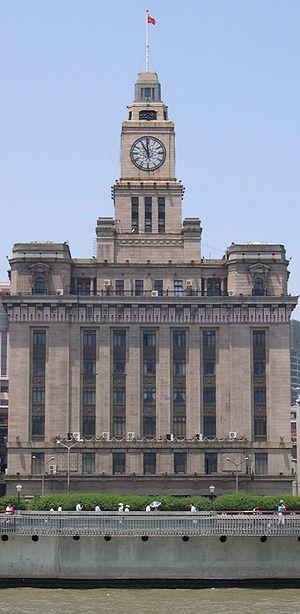
Le Bund est appelé waitan par les Chinois signifiant « la berge des étrangers ». Boulevard de la ville de Shanghai en Chine, il est jalonné de somptueux édifices de style européen et de banques ou de compagnies coloniales des années 1930. Situé au sein de l'ancienne concession internationale de Shanghai, le Bund se trouve à Puxi à l'est du district de Huangpu, sur la rive ouest de la rivière Huangpu au sud de sa confluence avec la rivière Suzhou, face au nouveau quartier financier de Lujiazui dans le district de Pudong.
P & T Architects & Engineers appelée aussi Palmer & Turner Architects est la plus importante agence d'architecture de Hong Kong et l'une des plus importantes de Chine et même du monde. En 2016 elle était la dixième plus grande agence d'architecture du monde par le nombre d'architecte. Elle comprend plus de 2 000 collaborateurs, opère dans plus de 70 villes et conçoit plus de 10 millions de m² de locaux par an.